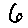
Label: 6